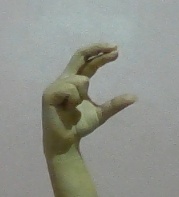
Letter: thal